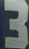
Number: 3